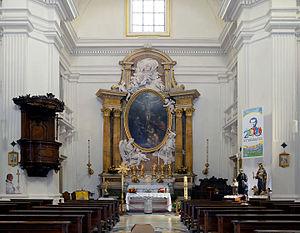
Castel Gandolfo est une commune italienne d'environ 8 950 habitants, située au sud-est de la province de Rome, dans la région du Latium, en Italie centrale.